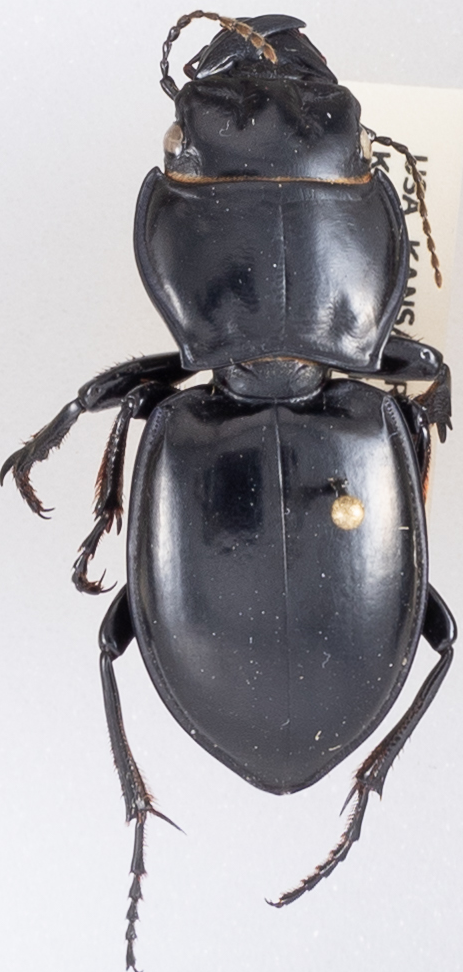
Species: Pasimachus californicus
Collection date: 2019-09-23
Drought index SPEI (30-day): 0.846
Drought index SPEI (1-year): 1.69
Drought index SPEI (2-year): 1.13